1995 Slick 50 300

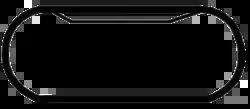
The layout of New Hampshire International Speedway, the venue where the race was held.

New Hampshire International Speedway is a 1.058-mile (1.703 km) oval speedway located in Loudon, New Hampshire which has hosted NASCAR racing annually since the early 1990s, as well as an IndyCar weekend and the oldest motorcycle race in North America, the Loudon Classic. Nicknamed "The Magic Mile", the speedway is often converted into a 1.6-mile (2.6 km) road course, which includes much of the oval. The track was originally the site of Bryar Motorsports Park before being purchased and redeveloped by Bob Bahre. The track is currently one of eight major NASCAR tracks owned and operated by Speedway Motorsports.